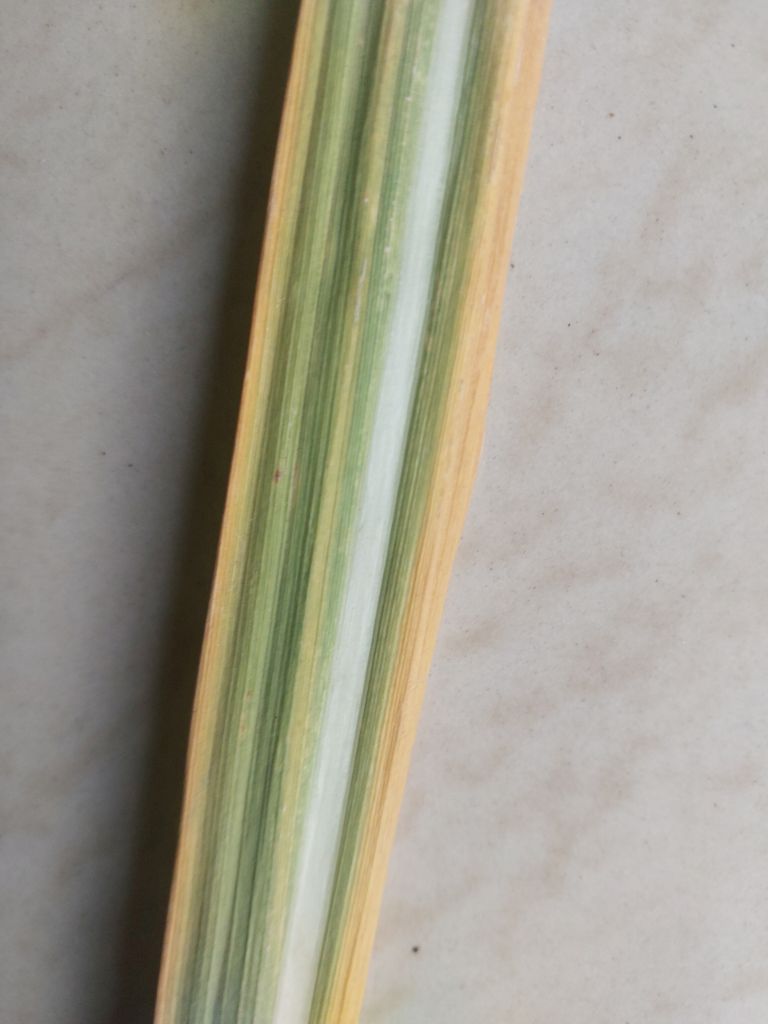
Label: Yellow Leaf